New Hampshire National Guard

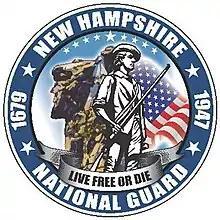
Current emblem of the New Hampshire National Guard

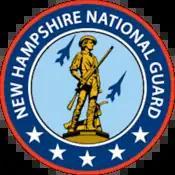
Historic emblem of the New Hampshire National Guard

The New Hampshire National Guard is the militia of the U.S. state of New Hampshire. As a state militia, units in the New Hampshire National Guard are under the jurisdiction of the Governor of New Hampshire through the office of the Adjutant General of New Hampshire, unless they are federalized by order of the President of the United States.